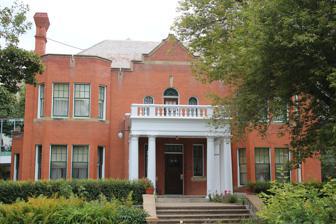
Building: Rutherford House
Country: Canada
Year built: 1911
Historic building in Edmonton, Alberta, Canada This article is about the historic house and museum in Edmonton, Alberta, Canada. For other uses, see Rutherford House (disambiguation) . Rutherford House Rutherford House in 2012 Alternative names Achnacarry General information Status Completed Type Museum Architectural style Georgian & Jacobethan Revival Address 11153 Saskatchewan Drive, Edmonton , Alberta, Canada Coordinates 53°31′39″N 113°31′13″W / 53.52750°N 113.52028°W / 53.52750; -113.52028 Current tenants Rutherford House Society Named for Alexander Cameron Rutherford Construction started October 1909 Completed February 1911 Cost $25,000 (1911) Technical details Material Brick, Sandstone Design and construction Architect(s) A.G. Wilson & D. Easton Herrald Main contractor James Smith & J.T. Radford Website rutherfordhouse .ca Alberta Historic Resources Act Type Provincial Historic Site Designated 28 June 1979 Rutherford House is a historic building and museum in the Strathcona area of Edmonton , Alberta, Canada. The structure was the home of the first Premier of Alberta , Alexander Cameron Rutherford , from 1911 to 1940, and has subsequently been designated as an Alberta provincial historic site . Overview Rutherford House was built by Alexander Cameron Rutherford in 1911 on a large lot in the former City of Strathcona near the University of Alberta campus for $25,000. The residence, initially called Achnacarry by the Rutherford family, after their ancestral castle in Scotland , is now known as Rutherford House Provincial Historic Site. In 1966 the house was designated for demolition as the University of Alberta made plans for expansion. It quickly became a public concern to save the structure. The University Women's Club played a key role in saving this historic resource and in 1970 the Alberta government announced its decision that the house would be preserved. The Rutherford House is operated by Alberta Culture and Community Spirit, Historic Sites and Museums Branch and is assisted by the Friends of Rutherford House, a non-profit , charitable society, formed in 1985 to assist the province with the preservation and presentation of this historic site. Architecture The two-storey structure features Elizabethan and Jacobean motifs, with red brick exterior with sandstone trim, tall chimneys, columned porches and two-storey bay windows . The interior of Rutherford House was designed to serve as both a residence and for reception, with 11-foot (3.4 m) ceilings, and a grand central hall staircase detailed in oak, with oak panelling and a stained glass skylight . The dining room is the largest room in the house at 350 square feet (33 m 2 ) featuring a 12-foot-wide (3.7 m) bay window with fir wainscotting and decorative fir ceiling beams . History West view of Rutherford House On 29 May 1909, Alexander Cameron Rutherford became the owner of a superset of the lot now occupied by Rutherford House. Rutherford purchased the lot from Laurent Garneau, a prominent Métis businessman. The description of him on the certificate title of ownership reads "a gentleman of Strathcona". By late 1909 plans for the house were drawn up by the firm of A.G. Wilson and D.E. Herrald, British-trained architects and civil engineers, and excavation completed by Strathcona contractors James Smith and J.T. Radford. During the following spring of 1910 Thomas Richards, another Strathcona contractor and master bricklayer, prepared the foundation, which was poured by the end of May 1910. The double brick walls were built during the summer of 1910, with some of the work being done by Thomas Richards himself. Work proceeded on the elegant hardwood interior over the winter, with the house being fit for occupancy by February 1911. Rutherford House when completed in 1911 had a number of modern features including hot running water, electric lighting, flush toilets, and telephones. Rutherford House, 1913 The Rutherford family of four, including Alexander Cameron Rutherford, Mattie Birkett Rutherford, Cecil Alexander Rutherford and Hazel Elizabeth Rutherford moved in by the end of March 1911. The Rutherfords occupied the house until September 1940, when Mattie Birkett Rutherford died on September 13, 1940. In June 1941, Rutherford House was sold, by Alexander, to the University of Alberta – Delta Upsilon fraternity, for $9500, corresponding to the cost of construction. The negotiations of the sale were handled by Cecil Rutherford and Francis Winspear , a founding member of the Alberta chapter of the Delta Upsilon fraternity. Between 1941 and 1969, the house was occupied by members of the Delta Upsilon fraternity. Ed Bate was the first member to live in the home, moving in in late 1940 to serve as a caretaker for the home. He later married Ruth McCuaig, one of Rutherford's granddaughters. Roughly twenty to twenty-five members occupied the home throughout the year. Among the hundreds of Delta Upsilon alumni who called Rutherford House home are several individuals of note, including Peter Lougheed , former Premier of Alberta. The Delta Upsilon fraternity vacated the house in 1969, after expropriation by the University of Alberta in 1968. The Board of Governors of the University of Alberta agreed to lease the house to the Alberta government for forty years in late 1970 following an agreement with Minister of Public Works Albert W. Ludwig , following a successful campaign for preservation as an historic site by the University of Alberta Women's Club, including the assistance of the Women's Canadian Club, the Northern Alberta Pioneers and Old Timers Association, the Historical Society of Alberta, the Edmonton Historical Board, Provincial Museum and the City of Edmonton. Rutherford House Provincial Historic Site opened to the public on May 11, 1974 after three years of restoration. Many of the historic artifacts currently in the house are originals, donated by Hazel Elizabeth Rutherford and Helen Reid Rutherford (Cecil Alexander Rutherford's wife). Friends of Rutherford House Society The society was created on April 22, 1985, as a registered charitable society. Its mandate is to assist in the preservation and promotion of Rutherford House as an important historical site; by fundraising and providing opportunities for the public to learn about Alberta's cultural, social and political history. Up until the mid 2010's it ran a tea room called the Arbour Restaurant or Arbour Room as well as a small gift shop (currently operated by the museum), and used to coordinate all after-hour, private function bookings. See also Achnacarry North American fraternity and sorority housing Notes